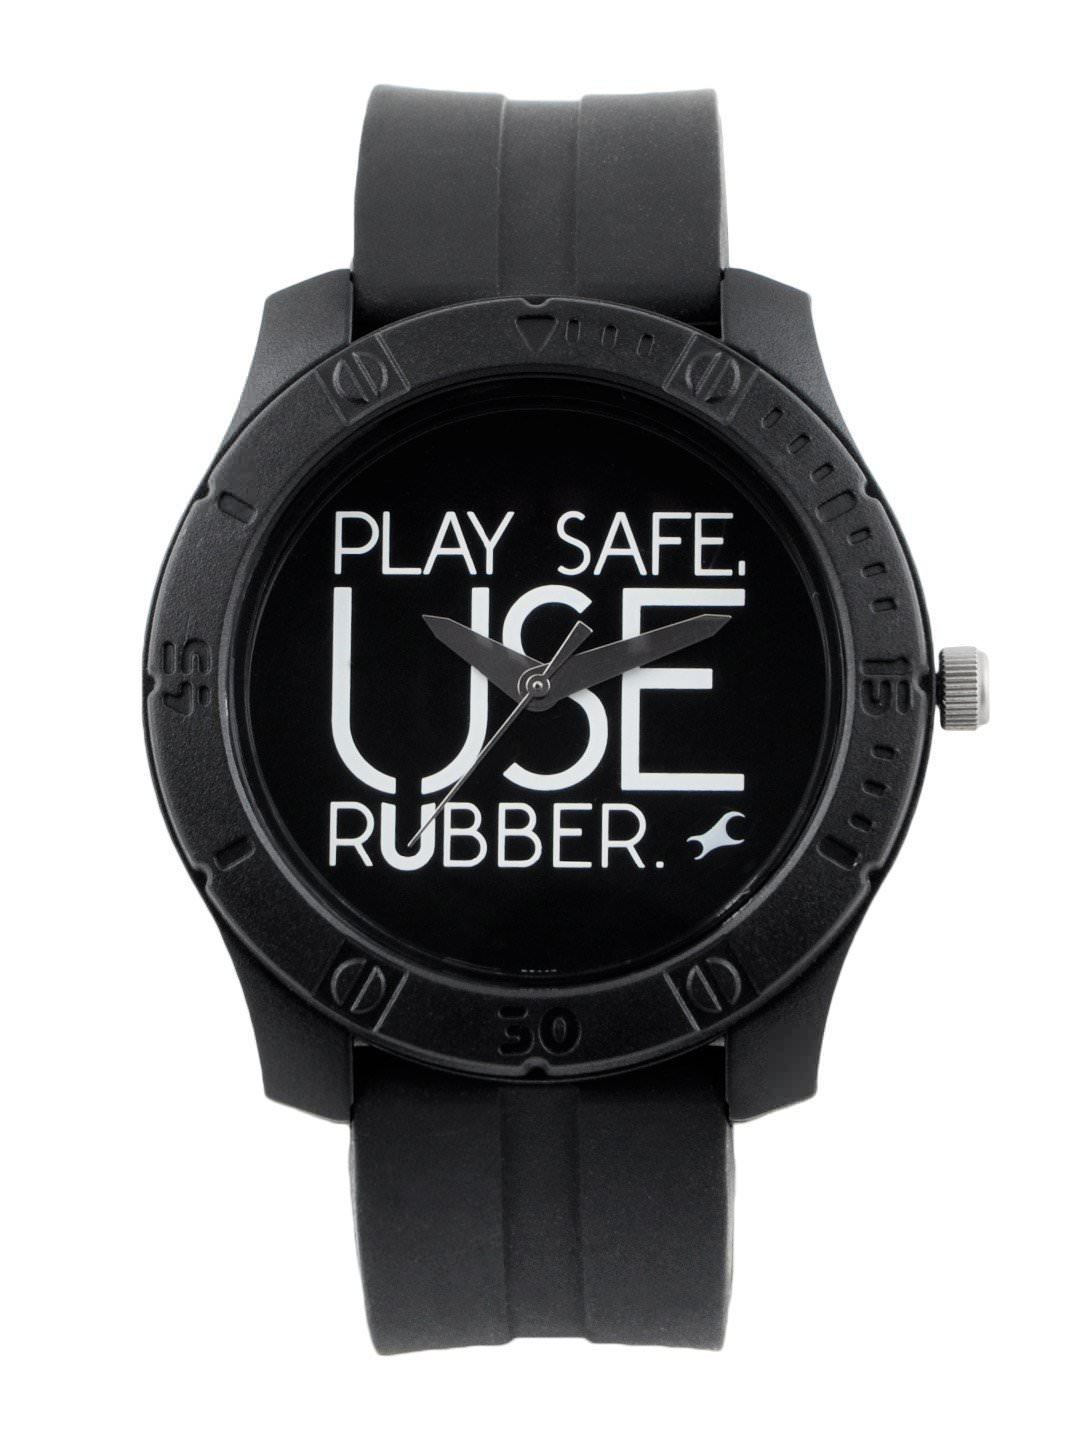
Fastrack Men Black Dial Watch
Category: Accessories / Watches / Watches
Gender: Men
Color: Black
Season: Winter 2016
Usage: Casual